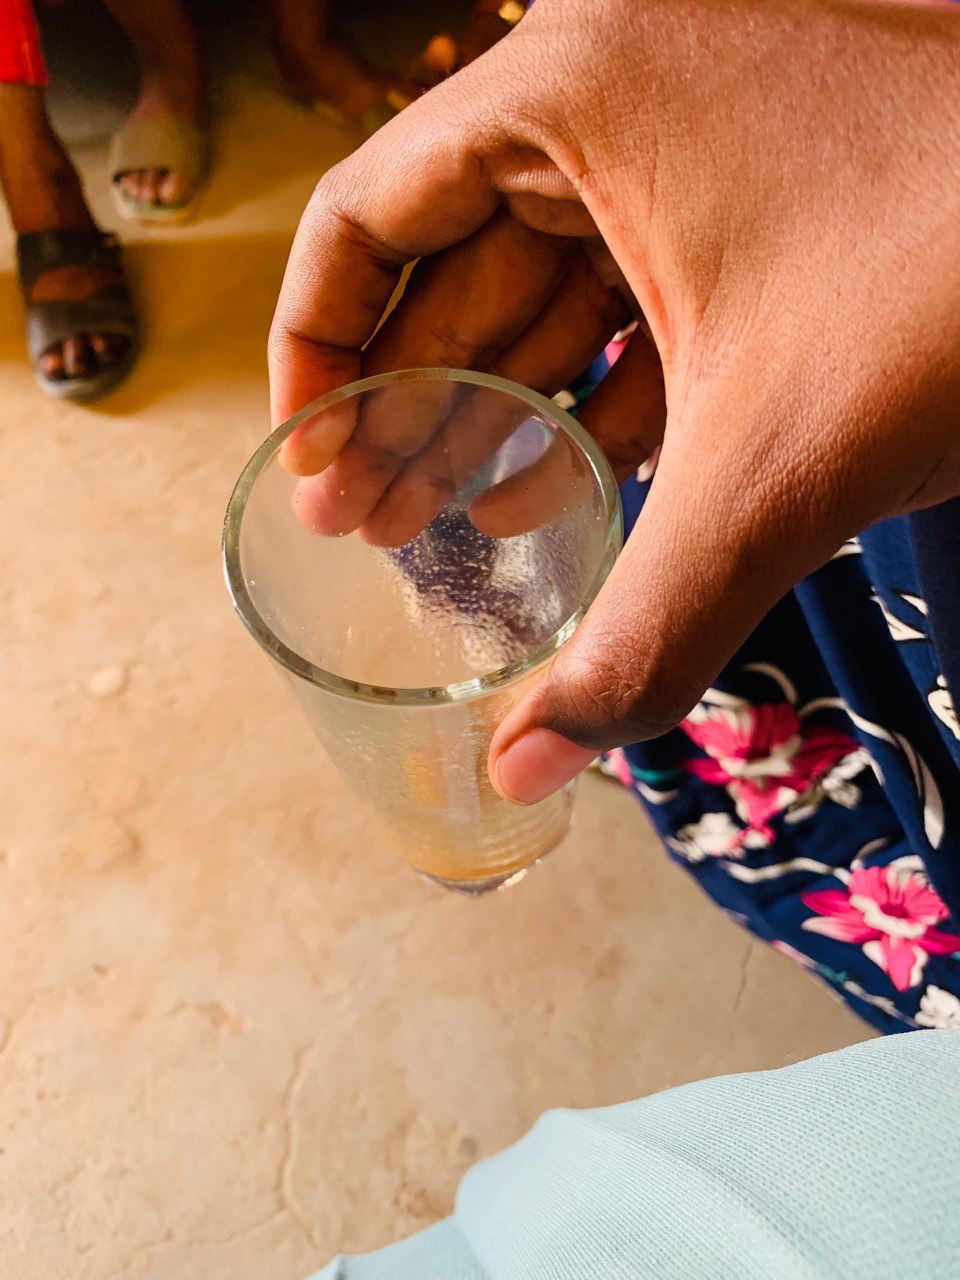
الوصف بالفصحى: لقطة مقربة لشخص يمسك بكوب من العصير في تجمع اجتماعي بسيط
الوصف بالعامية السودانية: زول ماسك كبايتو وبشرب في عصير بارد في نص اللمة والونسة.
التصنيف: Food & Drinks